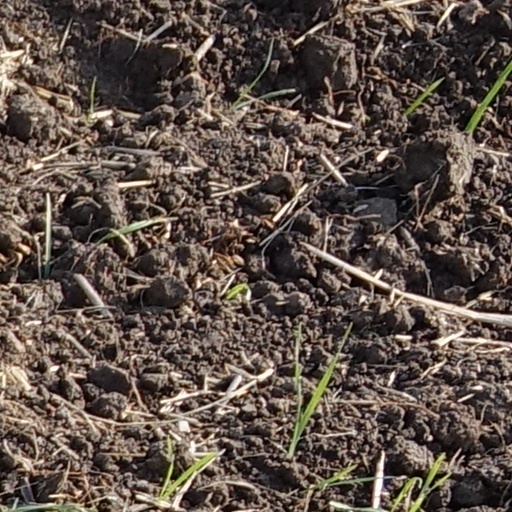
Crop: wheat